Krówki

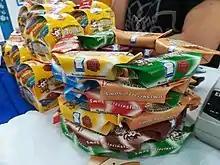
"Krówka opatowska"

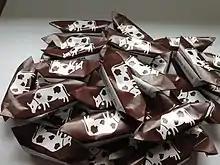
Krówka from Milanówek

Krówki added to the list of Polish Traditional Products by the Ministry of Agriculture and Rural Development: